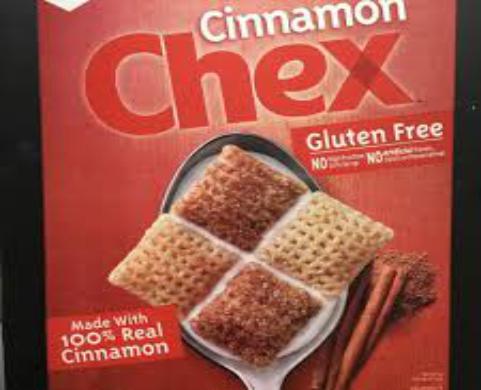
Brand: Cinnamon Chex
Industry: Food